Sharafat

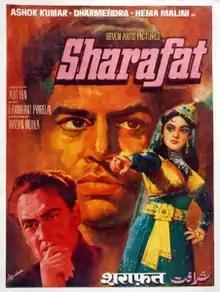
Film poster

Sharafat is a 1970 Hindi romantic drama film, directed by Asit Sen, starring Ashok Kumar, Dharmendra, Hema Malini in lead roles. Hema Malini plays the role of a feisty tawaif(courtesan) Chanda in search of her father, in this satire about society's hypocritical moral standards. The screenplay was written by Nabendu Ghosh, while the dialogues were by Hindi satirist Krishan Chander (author of such dark classics of Black Humor & Satire as "Ek Gadhe Ki Aatmkatha" (An Autobiography Of A Donkey).